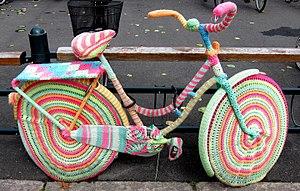
Le yarn bombing ou tricot-graffiti ou encore tricot urbain ou tricotag est une forme d'art urbain ou de graffiti qui utilise le tricot, le crochet, ou d'autres techniques utilisant du fil.